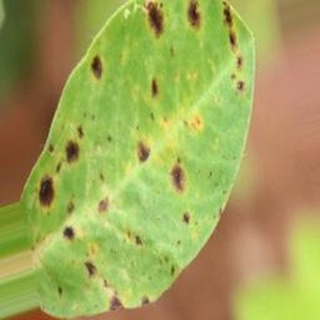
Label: groundnut_late_leaf_spot